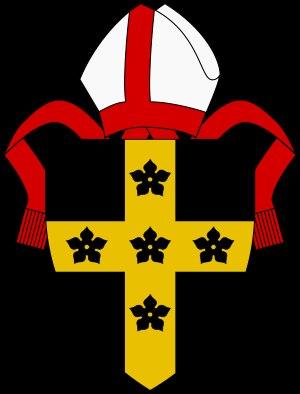
L'évêque de St David's Esgob Tyddewi en gallois, Bishop of St David's est un prélat anglican de l'Église au pays de Galles. Il est responsable du diocèse de St David's, dans le sud-ouest du pays de Galles, et sa cathédrale est la cathédrale de St David's.